Insect Woman (1972 film)

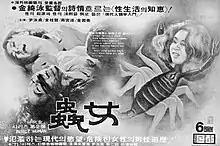
Theatrical film poster

The Insect Woman is a 1972 South Korean film directed by Kim Ki-young.